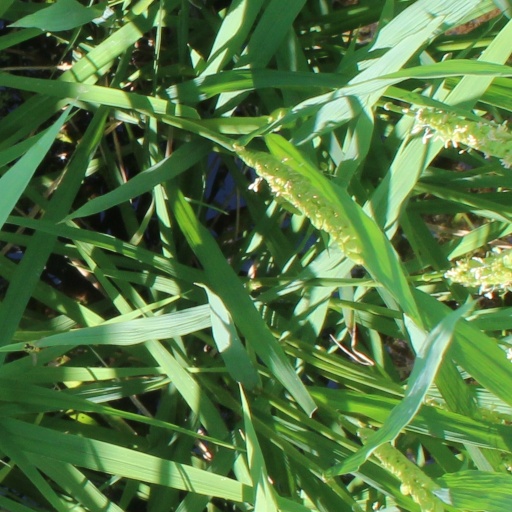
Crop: rice